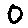
Label: 0